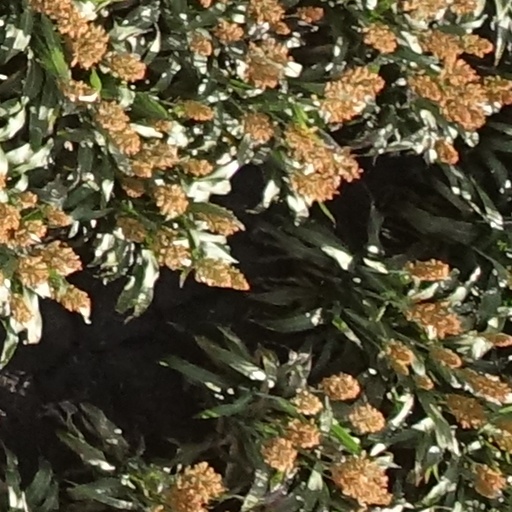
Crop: sorghum